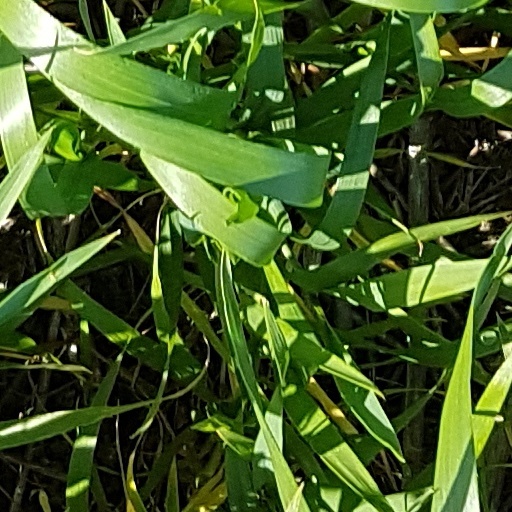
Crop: wheat